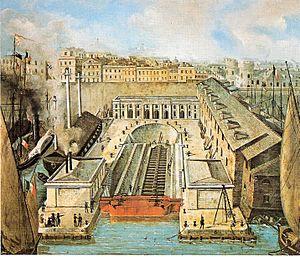
La marine génoise est le nom générique donné aux navires battant autrefois pavillon de la Sérénissime République de Gênes. Ce terme regroupe tant les flottes militaires que commerciales, longtemps indissociables.